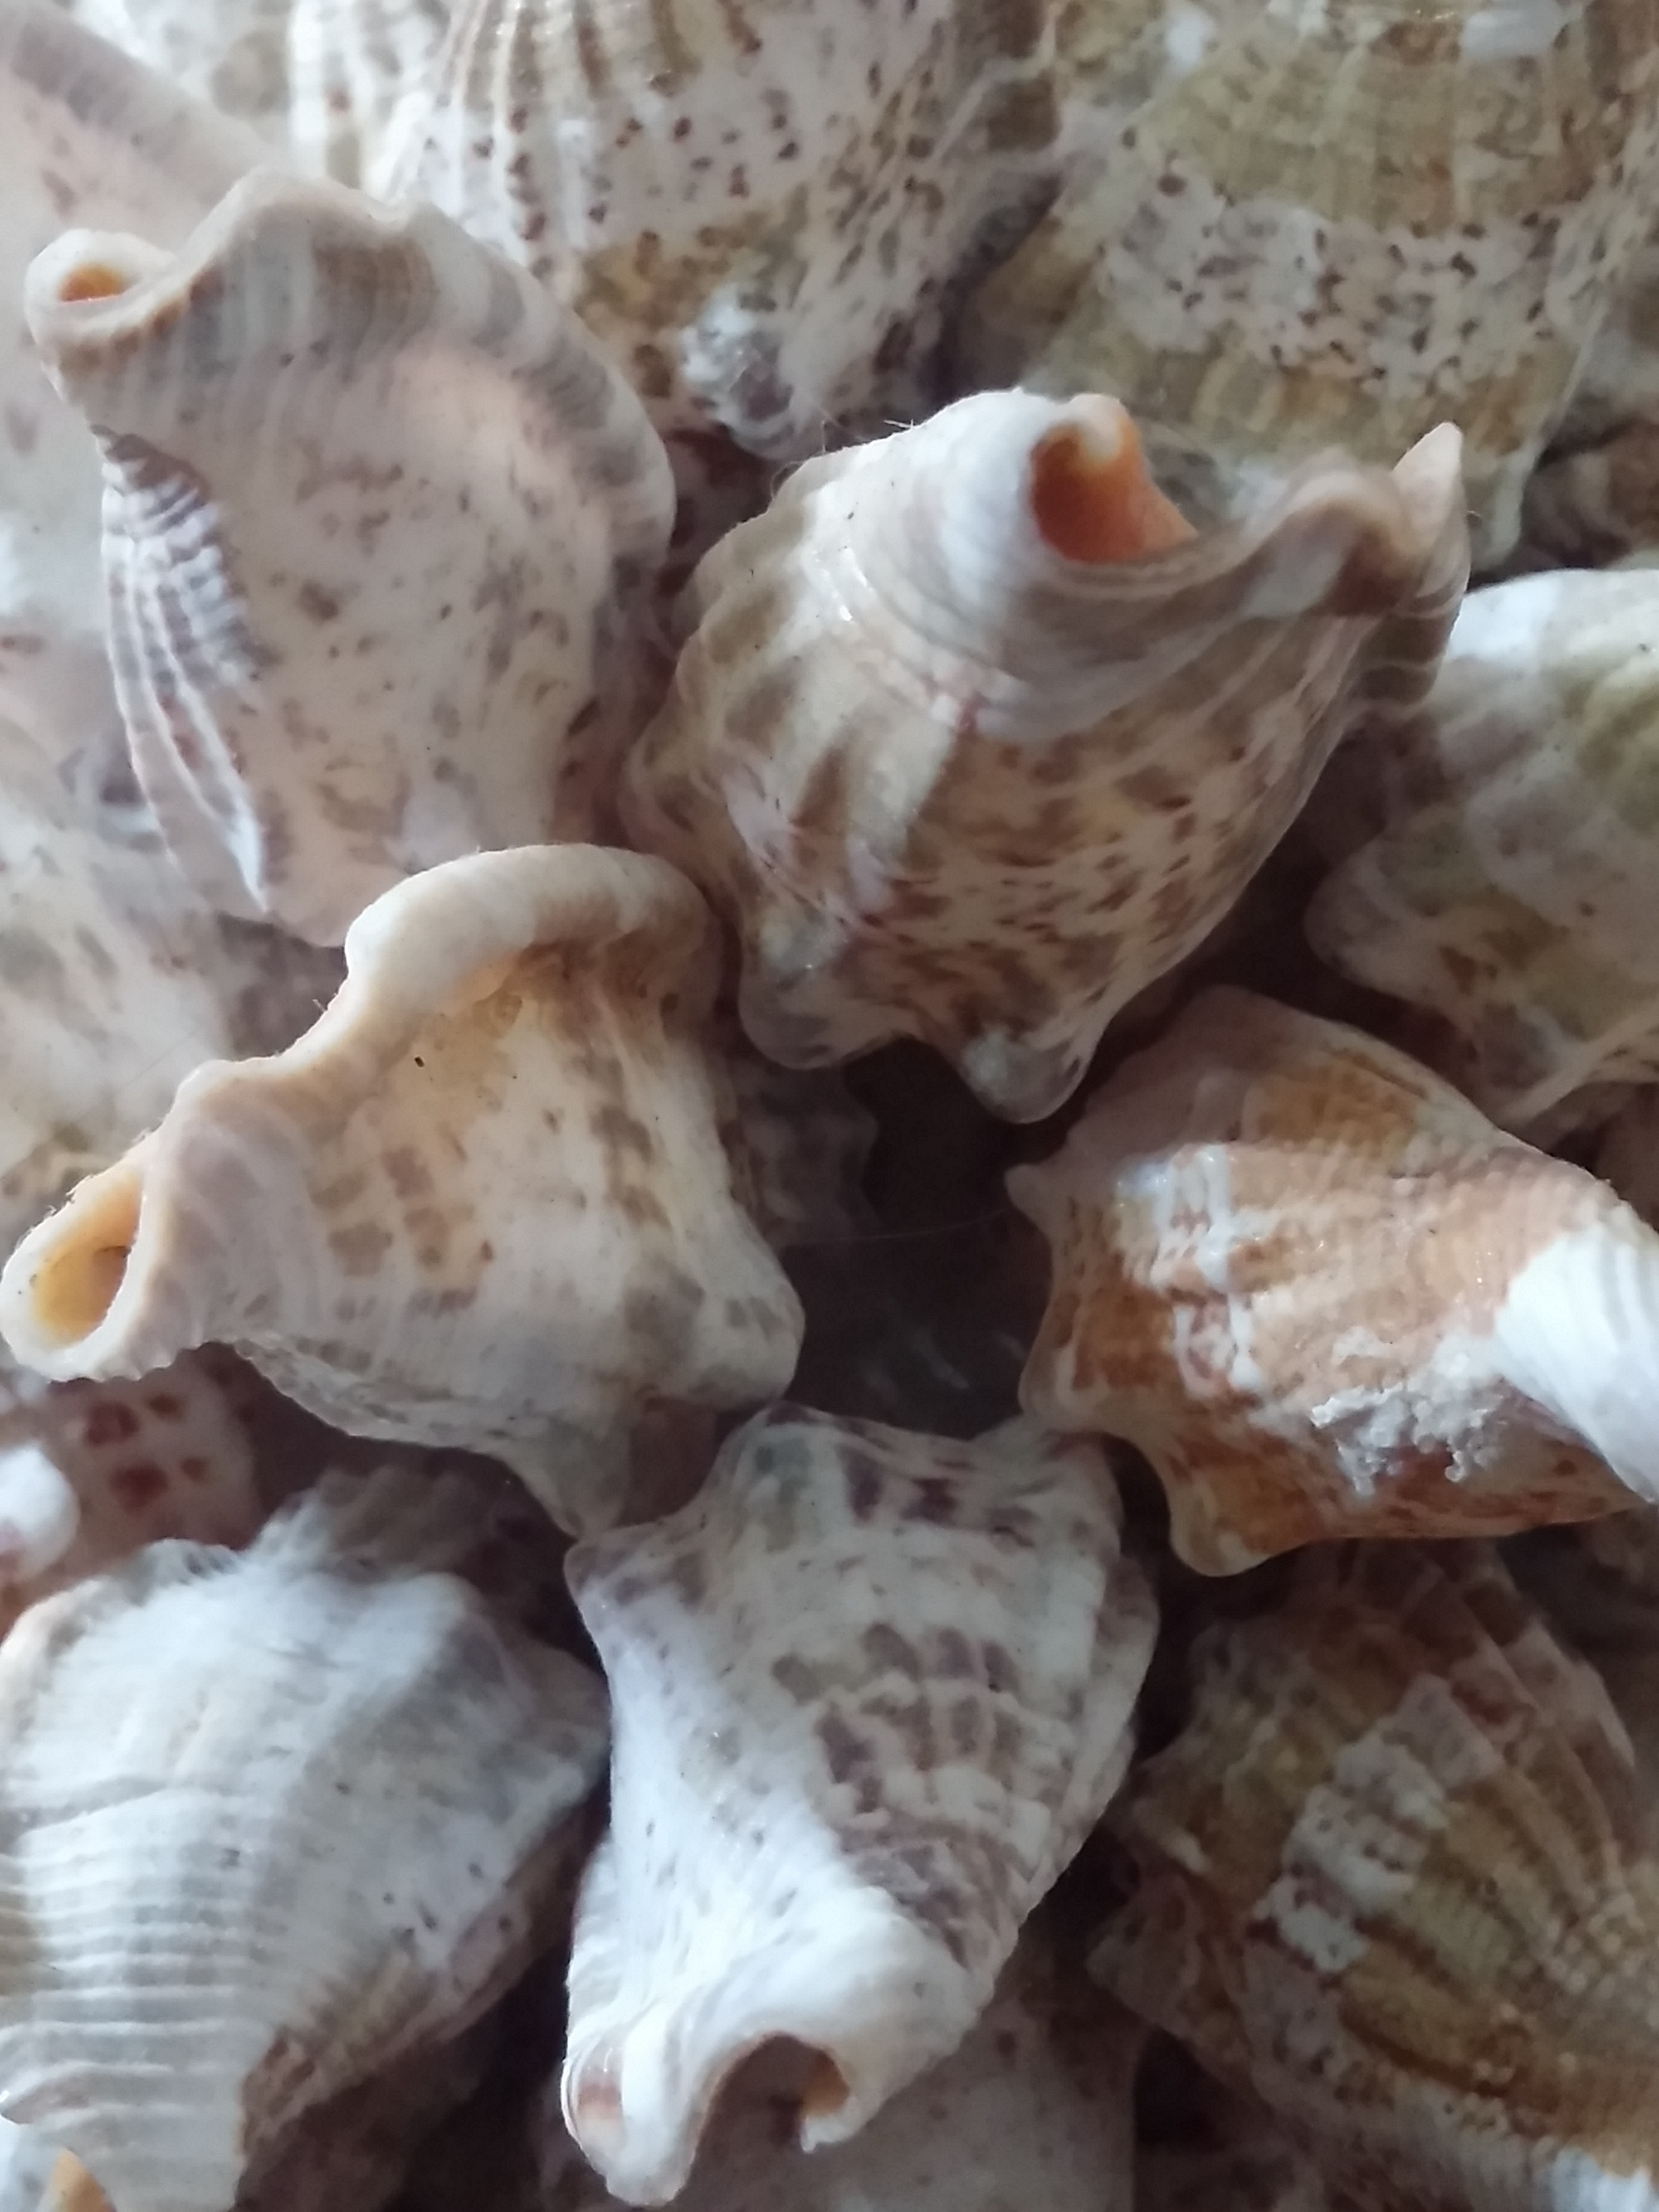
seashell, conch, food, sea snail, oyster mushroom, invertebrate, dish, cockle, pleurotus eryngii